Mediterranean Conference Centre

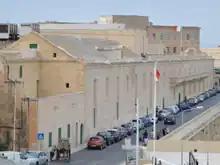
The building today, as seen from the Lower Barrakka Gardens

It was meant to receive Maltese and foreign patients, as well as to provide lodging to pilgrims travelling to the Holy Land. It also had two pharmacies. In 1596 a phalange was built, which was meant to accommodate the patients with venereal and contagious diseases. In 1636, one of the pharmacies was closed down.